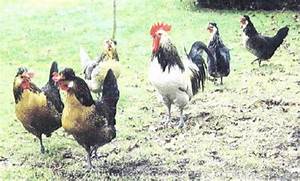
Label: chicken